Cate Blanchett

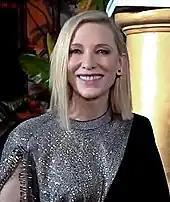
Blanchett at SBIFF 2023

In 2021, Blanchett starred alongside Bradley Cooper in Guillermo del Toro's film adaptation of "Nightmare Alley", which was released to positive reviews. David Ehrlich of "IndieWire" praised the chemistry between the two leads writing, "It's such a thrill to watch Blanchett spar with Cooper". The film was nominated for four Academy Awards including Best Picture. She also acted alongside Jennifer Lawrence and Leonardo DiCaprio in Adam McKay's "Don't Look Up", an apocalyptic political satire black comedy film for Netflix. Pete Hammond of "The Hollywood Reporter" wrote, "Blanchett is having a ball as your typical entertainment-oriented blonde anchorwoman". The film also received an Oscar nomination for Best Picture. With "Nightmare Alley" and "Don't Look Up"s Best Picture Oscar nominations, Blanchett broke the record held by actress Olivia de Havilland of being the female actor with the most credited roles in Best Picture nominees.